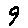
Label: 9